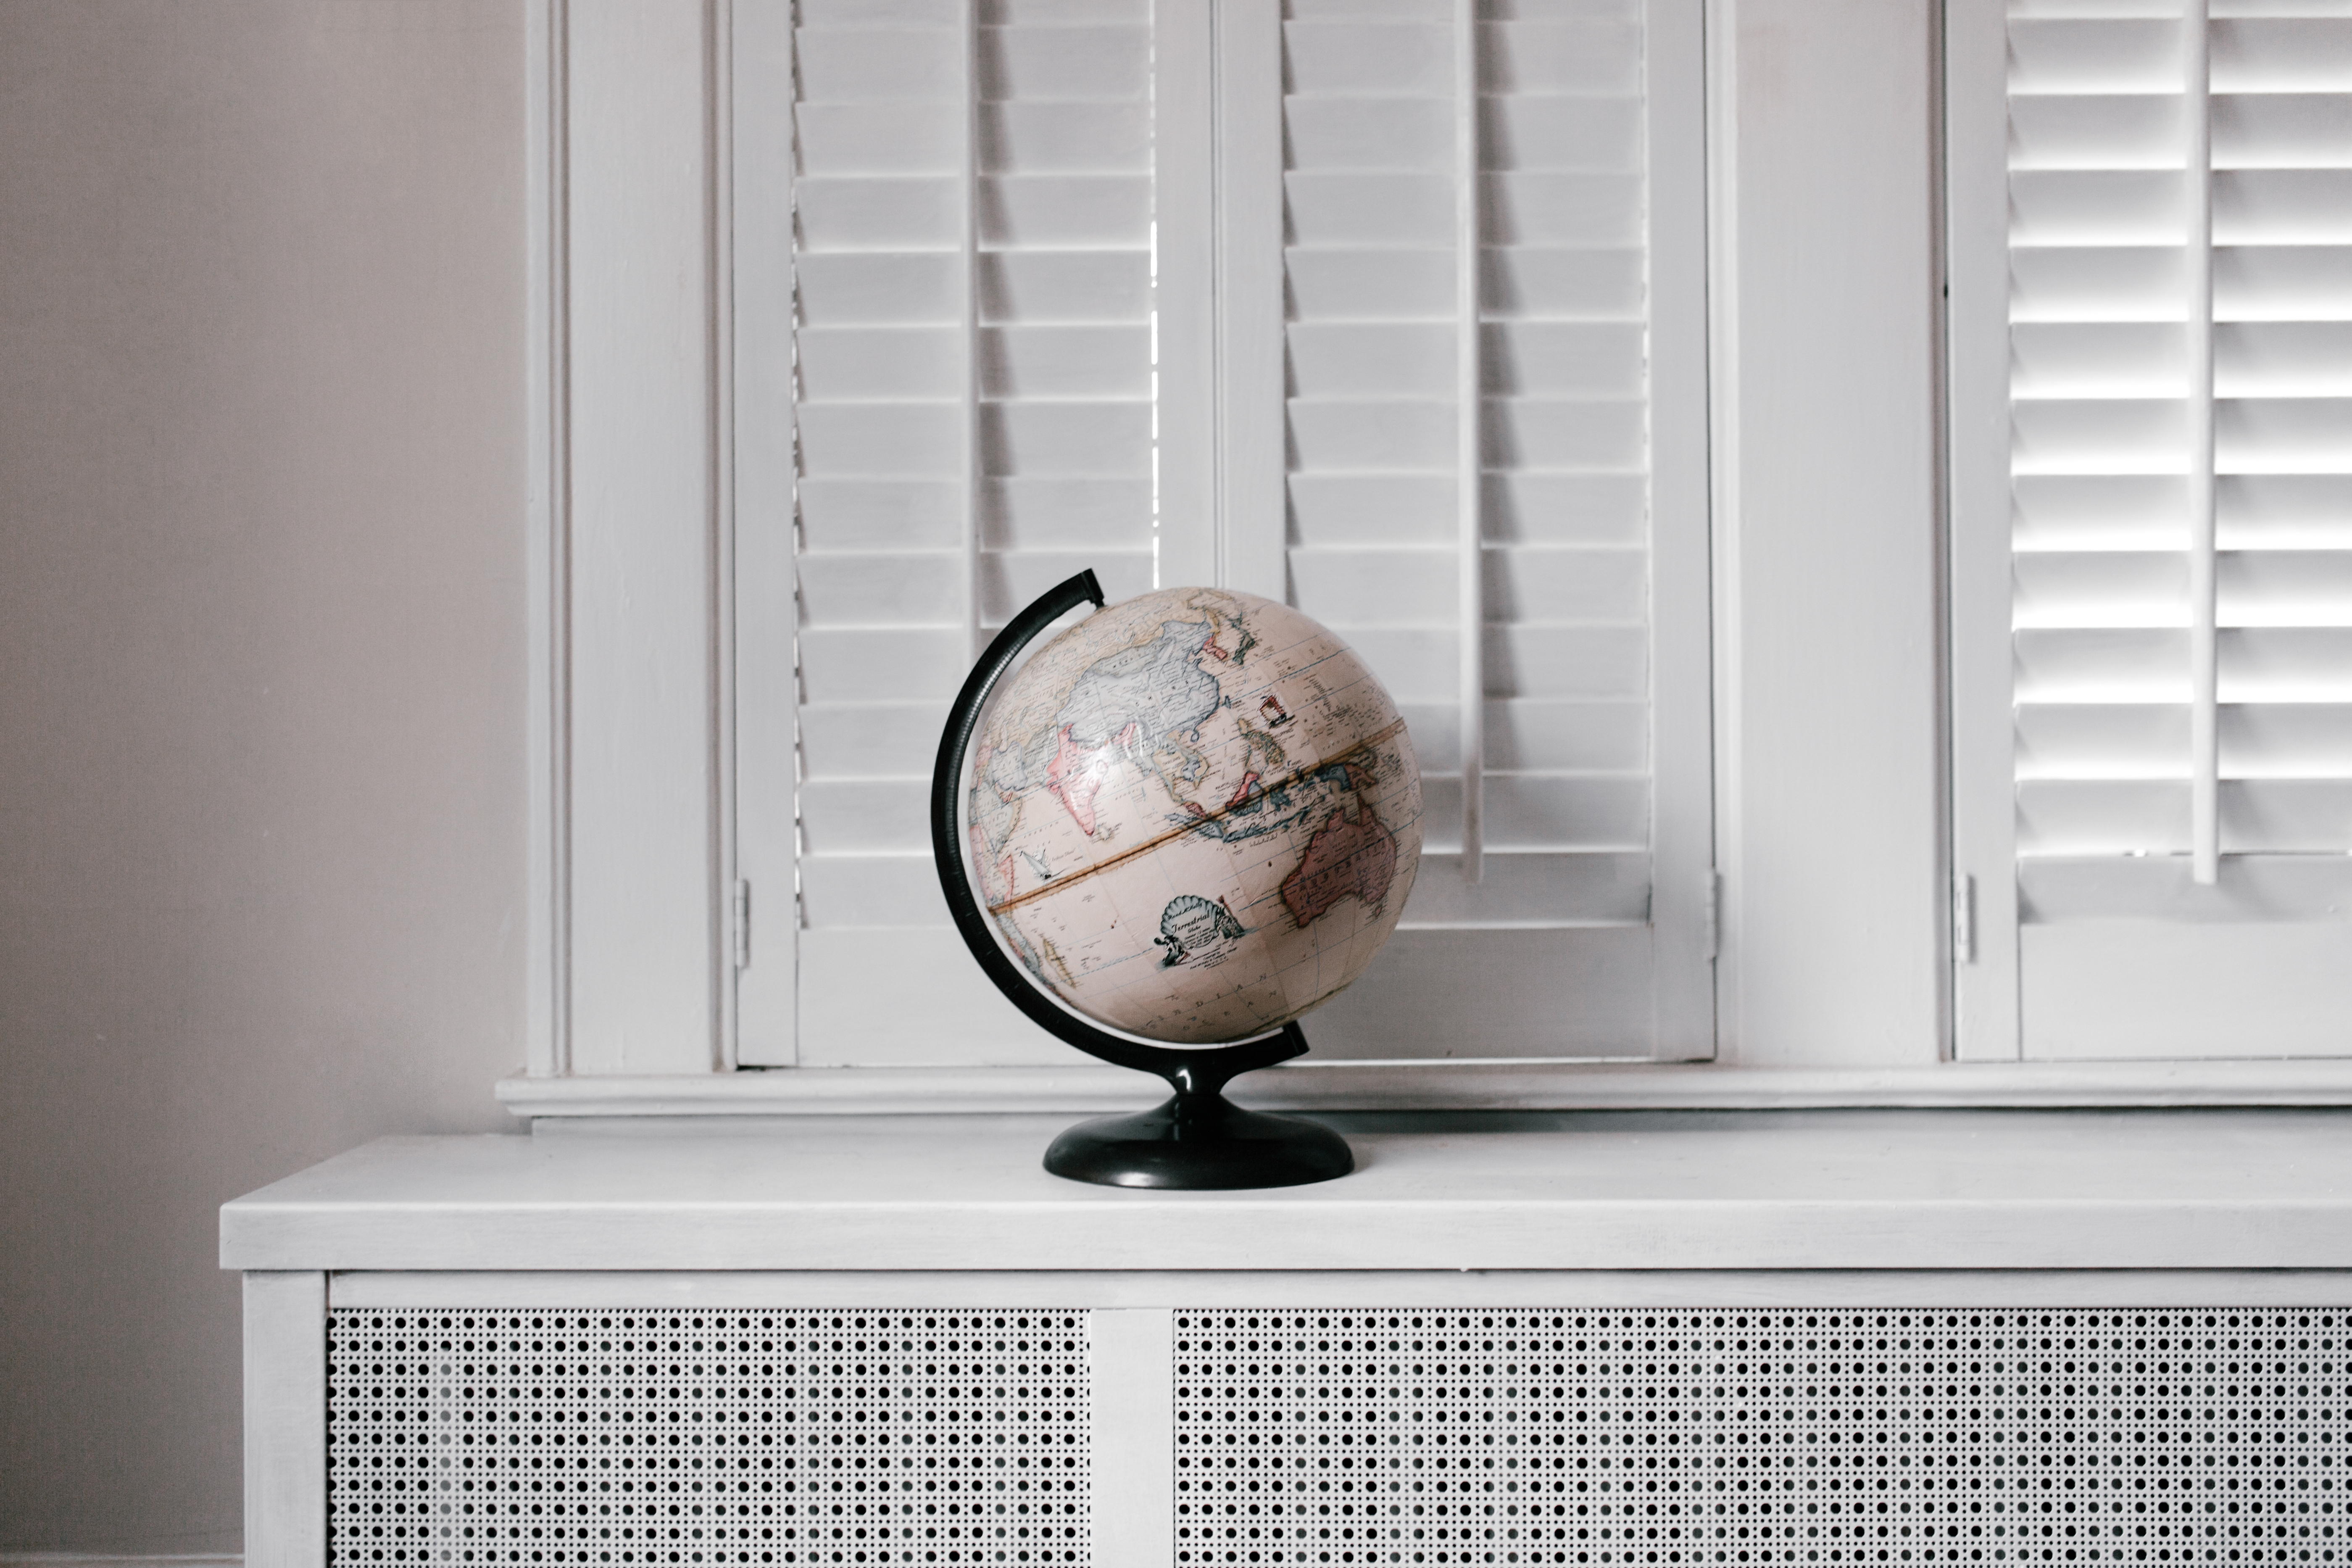
table, furniture, lighting, interior design, product, design, window covering